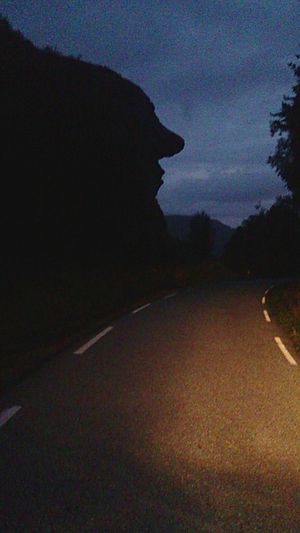
Ombo
Ombo-gubben
Ombo er en ø i Boknafjorden i Ryfylke i Rogaland fylke i Norge. Den har et areal på 57,51 km² og er den næststørste ø i fylket. Ombo er delt mellem kommunerne Hjelmeland og Finnøy og ligger nord for Randøy. Højeste punkt er Bandåsen, 515 moh.